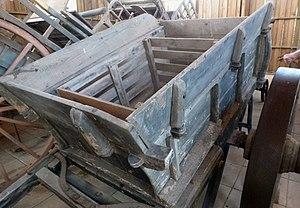
Eysines, charette tombereau pour le fumier chargé chez les éleveurs de vaches laitières et utilisé pour amender les champs.
Le musée du maraîchage d'Eysines retrace une activité qui s'est fortement développée sur les communaux de la rive droite de la Jalle, dans une commune longtemps surnommée « le potager de Bordeaux ». Il s'intègre dans le parc intercommunal des Jalles.
Tombereau désigne des engins de transport et manutention et dont l'utilisation est ancienne. Il peut concerner :